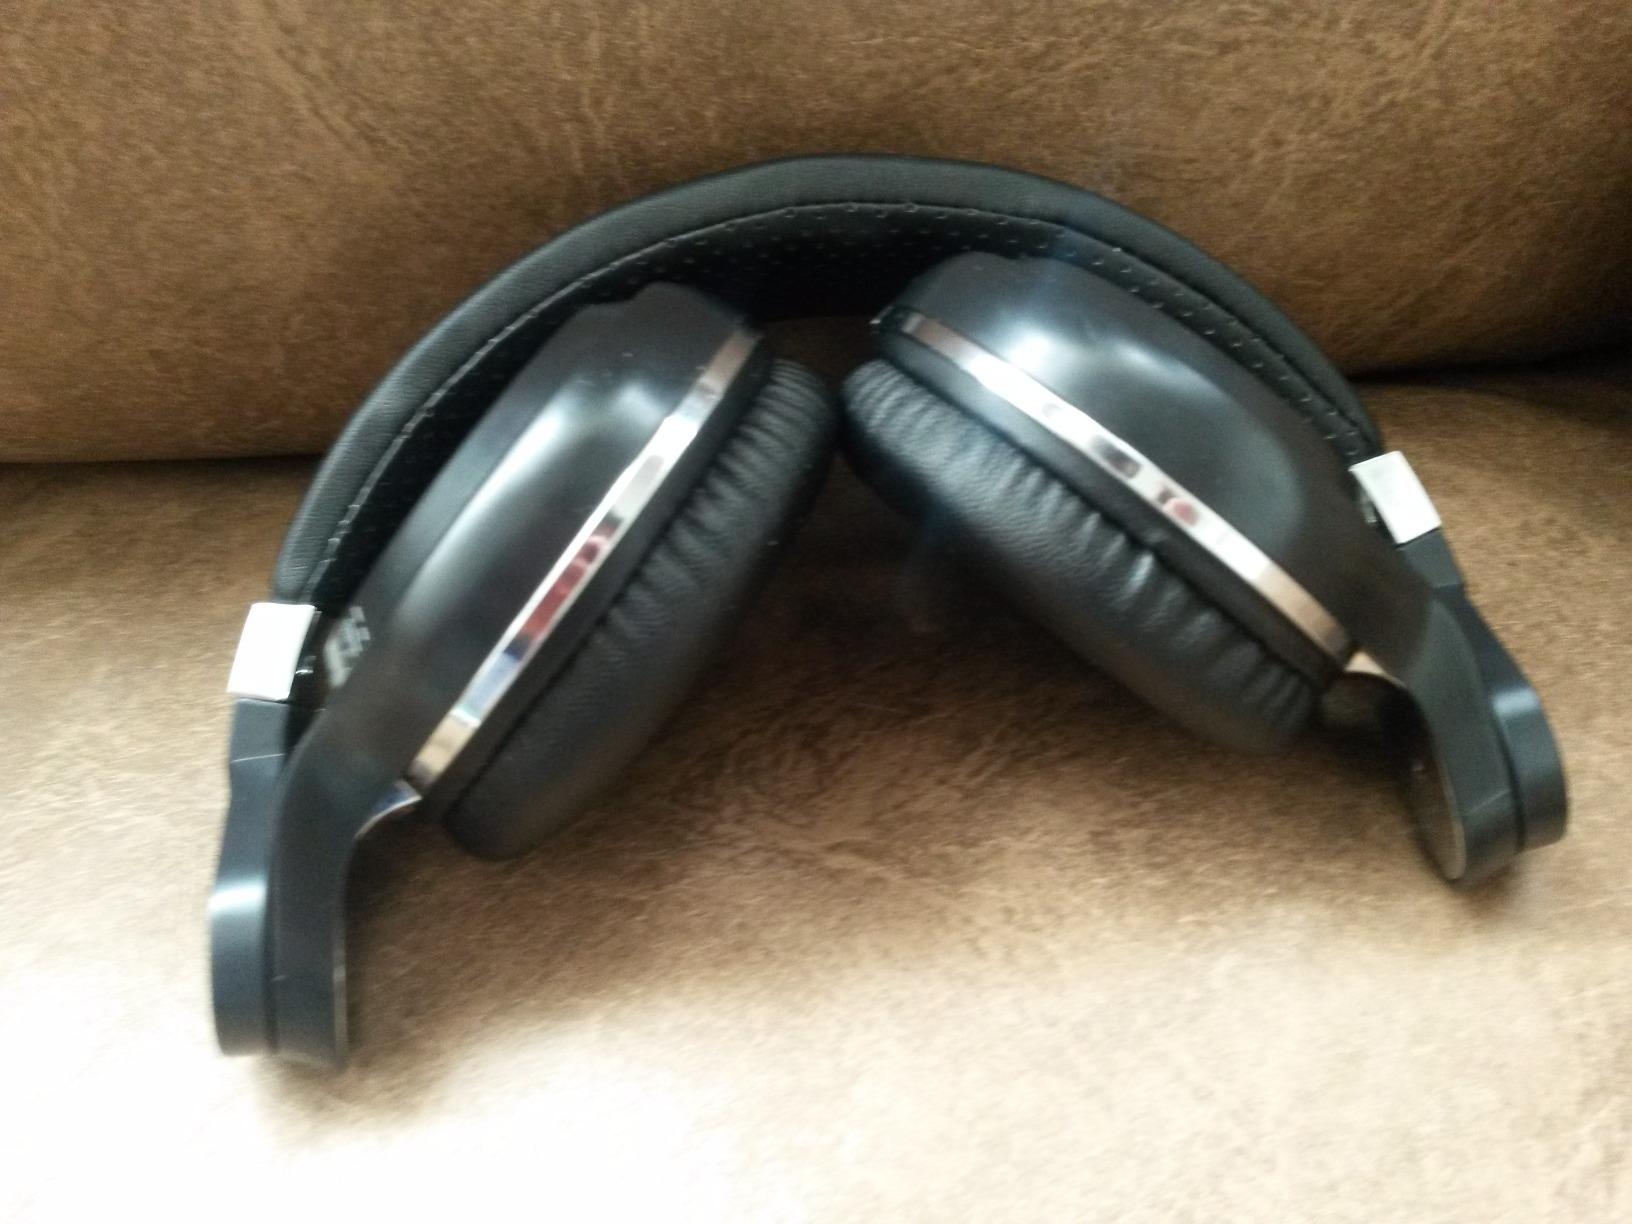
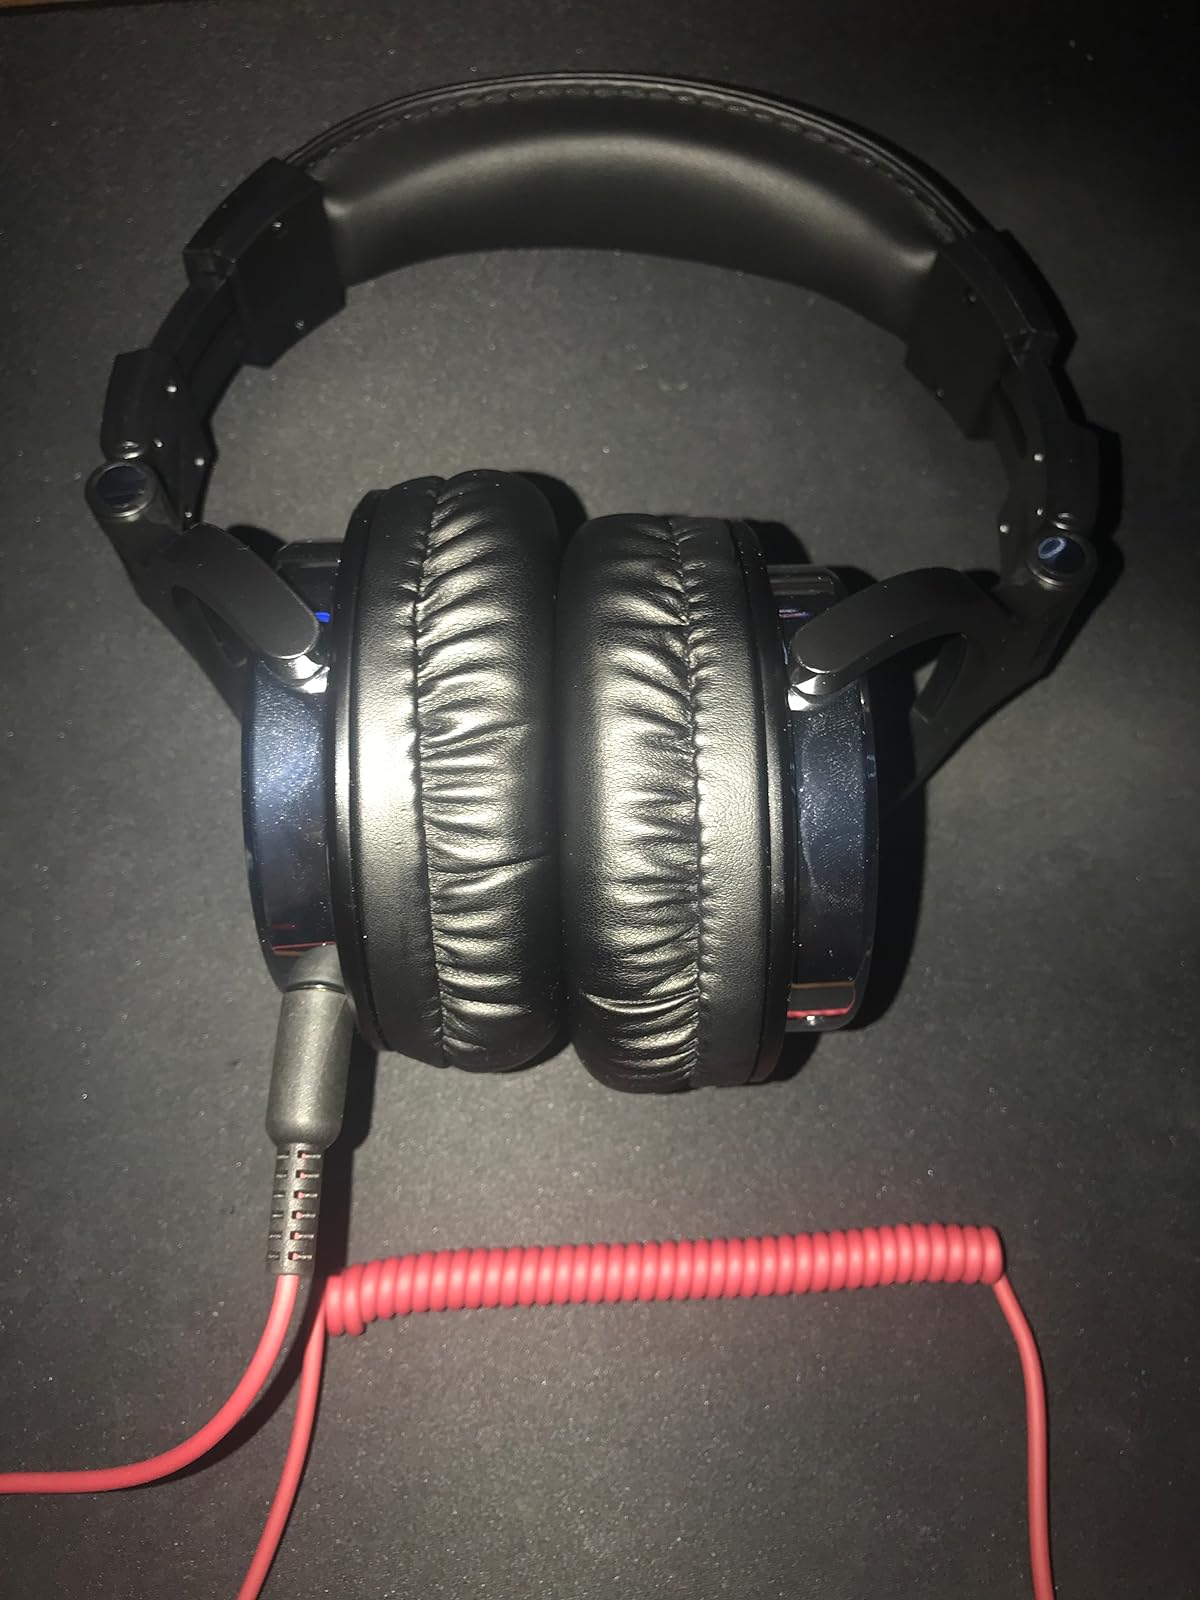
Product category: headphones
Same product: no